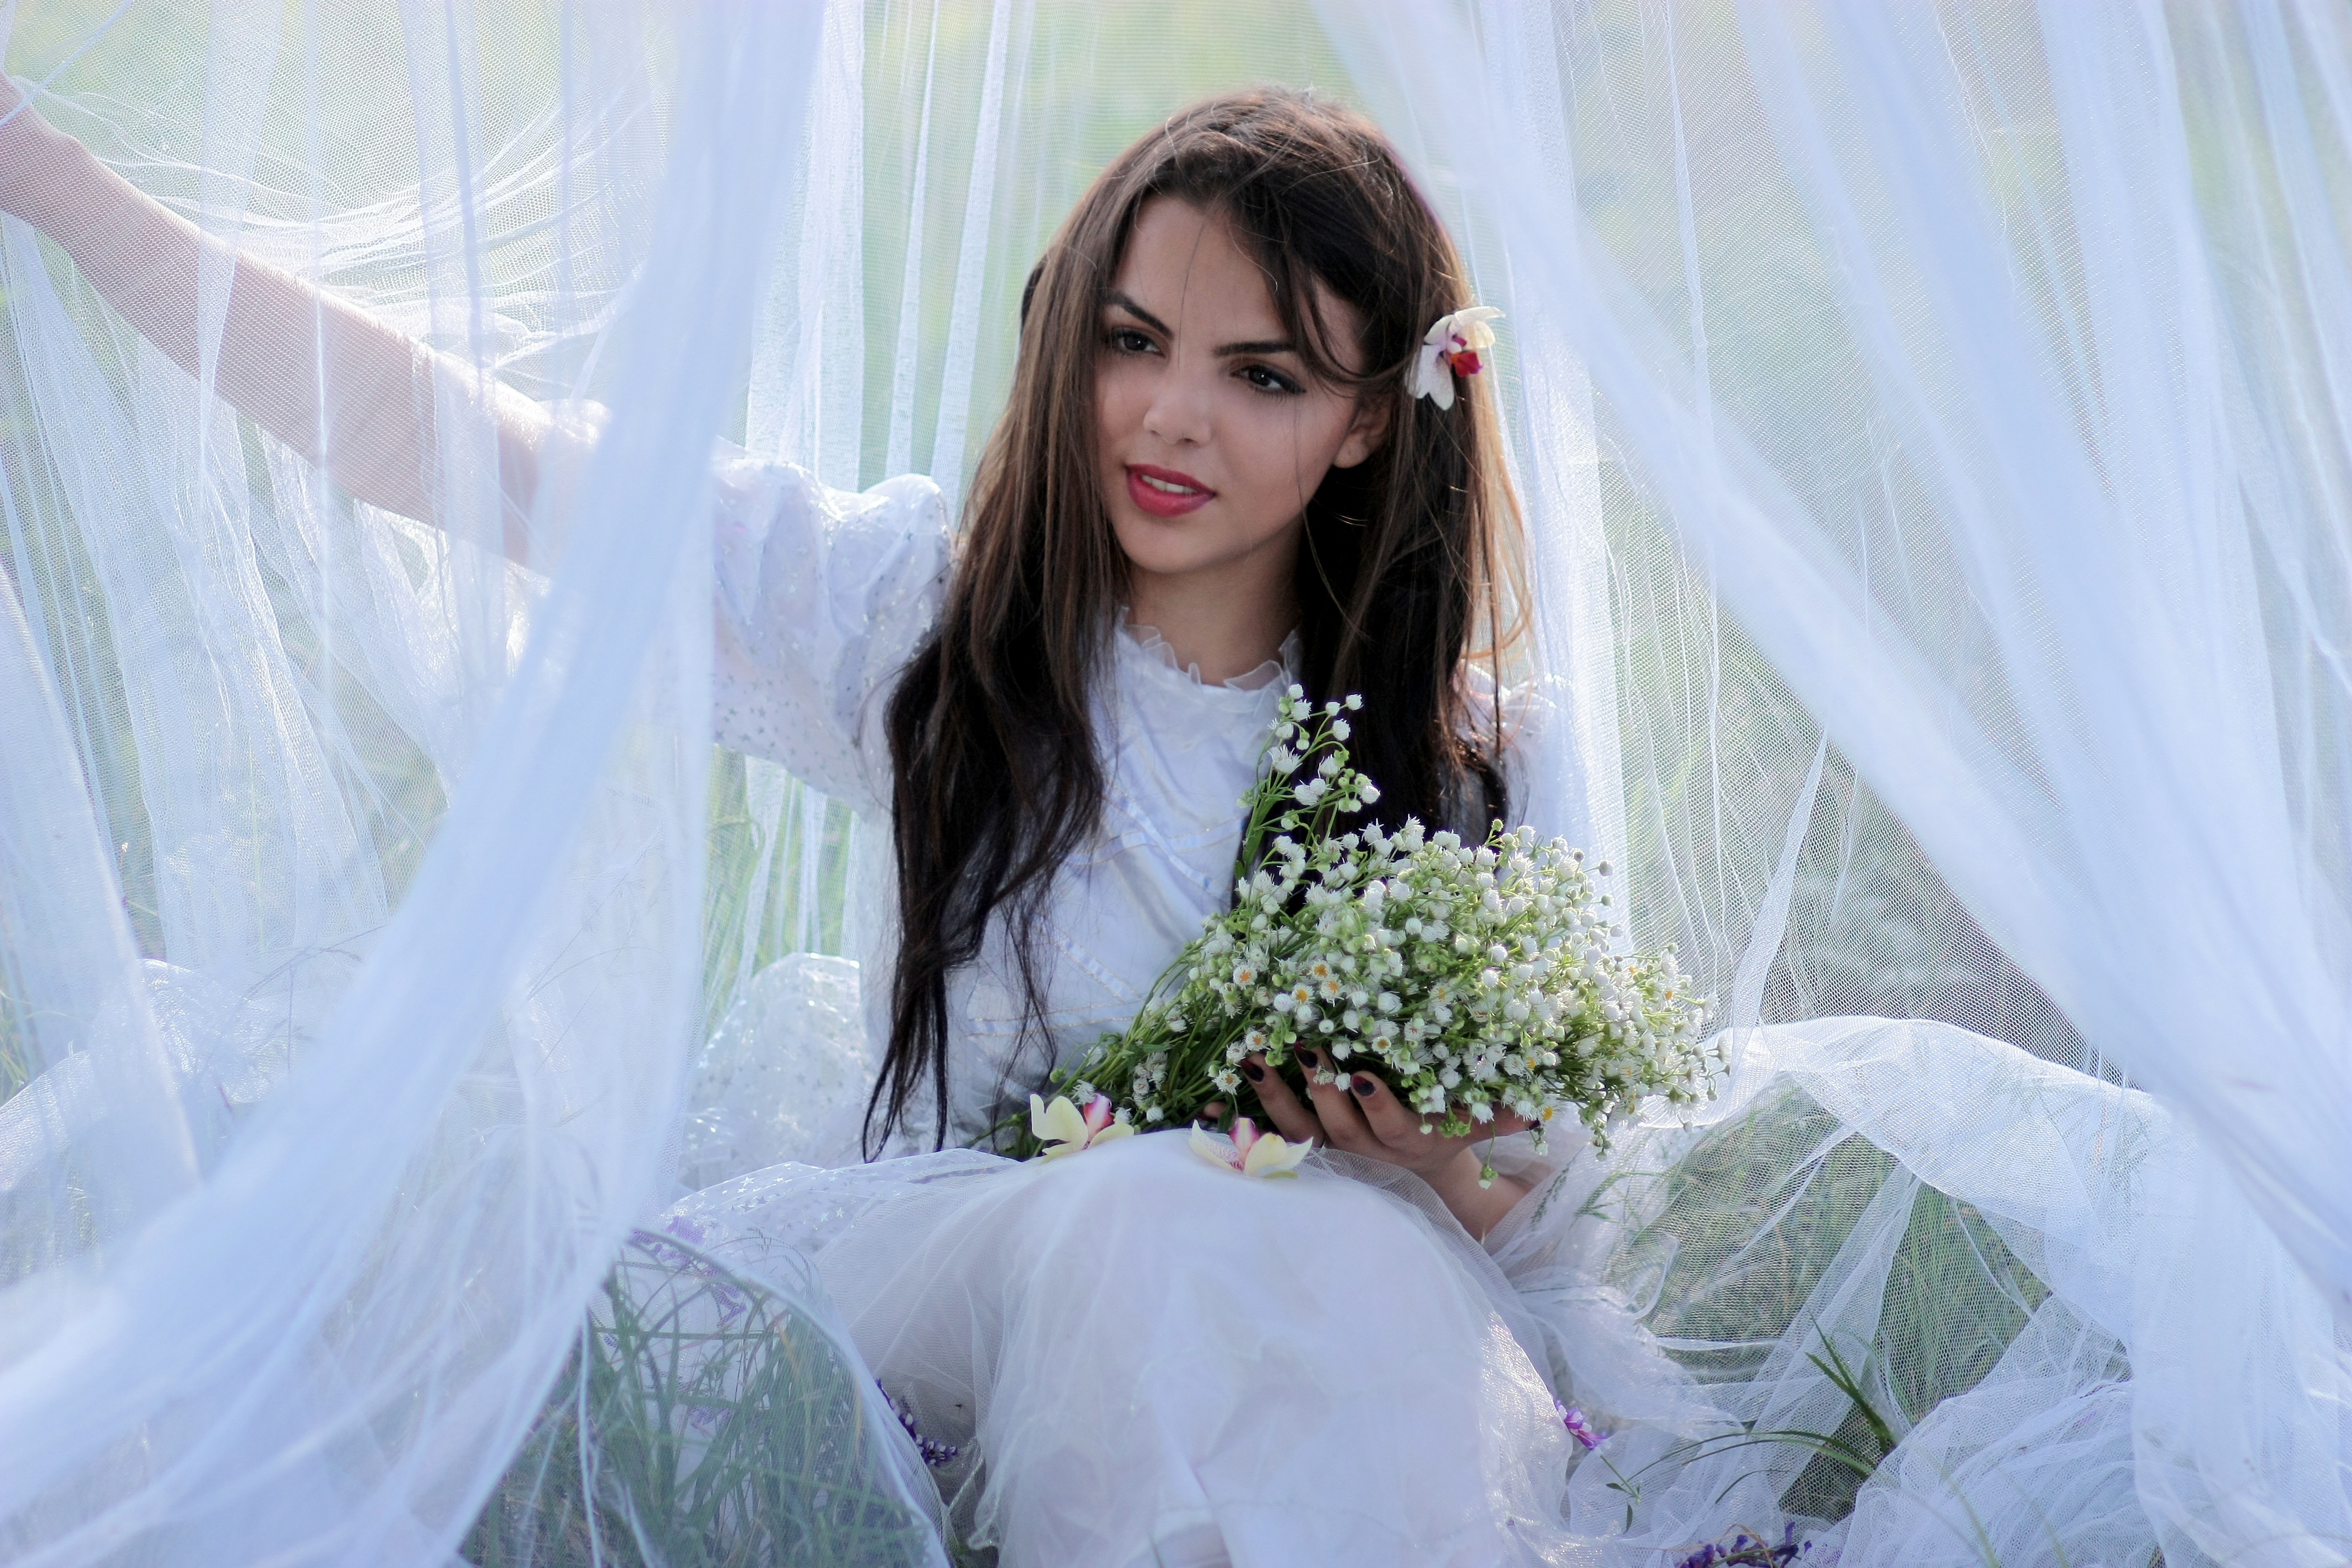
girl, woman, white, photography, wedding dress, bride, long hair, dress, photograph, beauty, gown, veil, photo shoot, portrait photography, bridal clothing